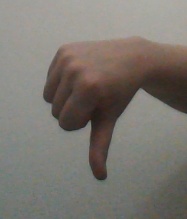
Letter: waw